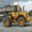
Label: truck